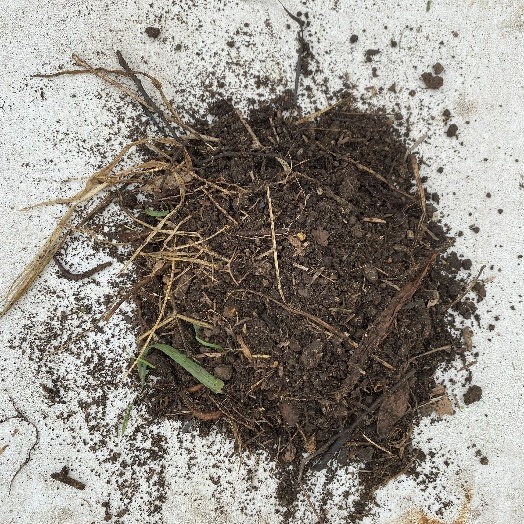
Label: Vegetation